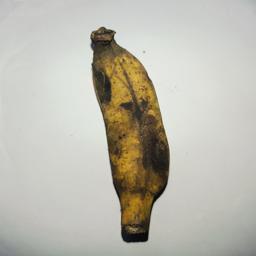
Banana variety: Bangla Kola